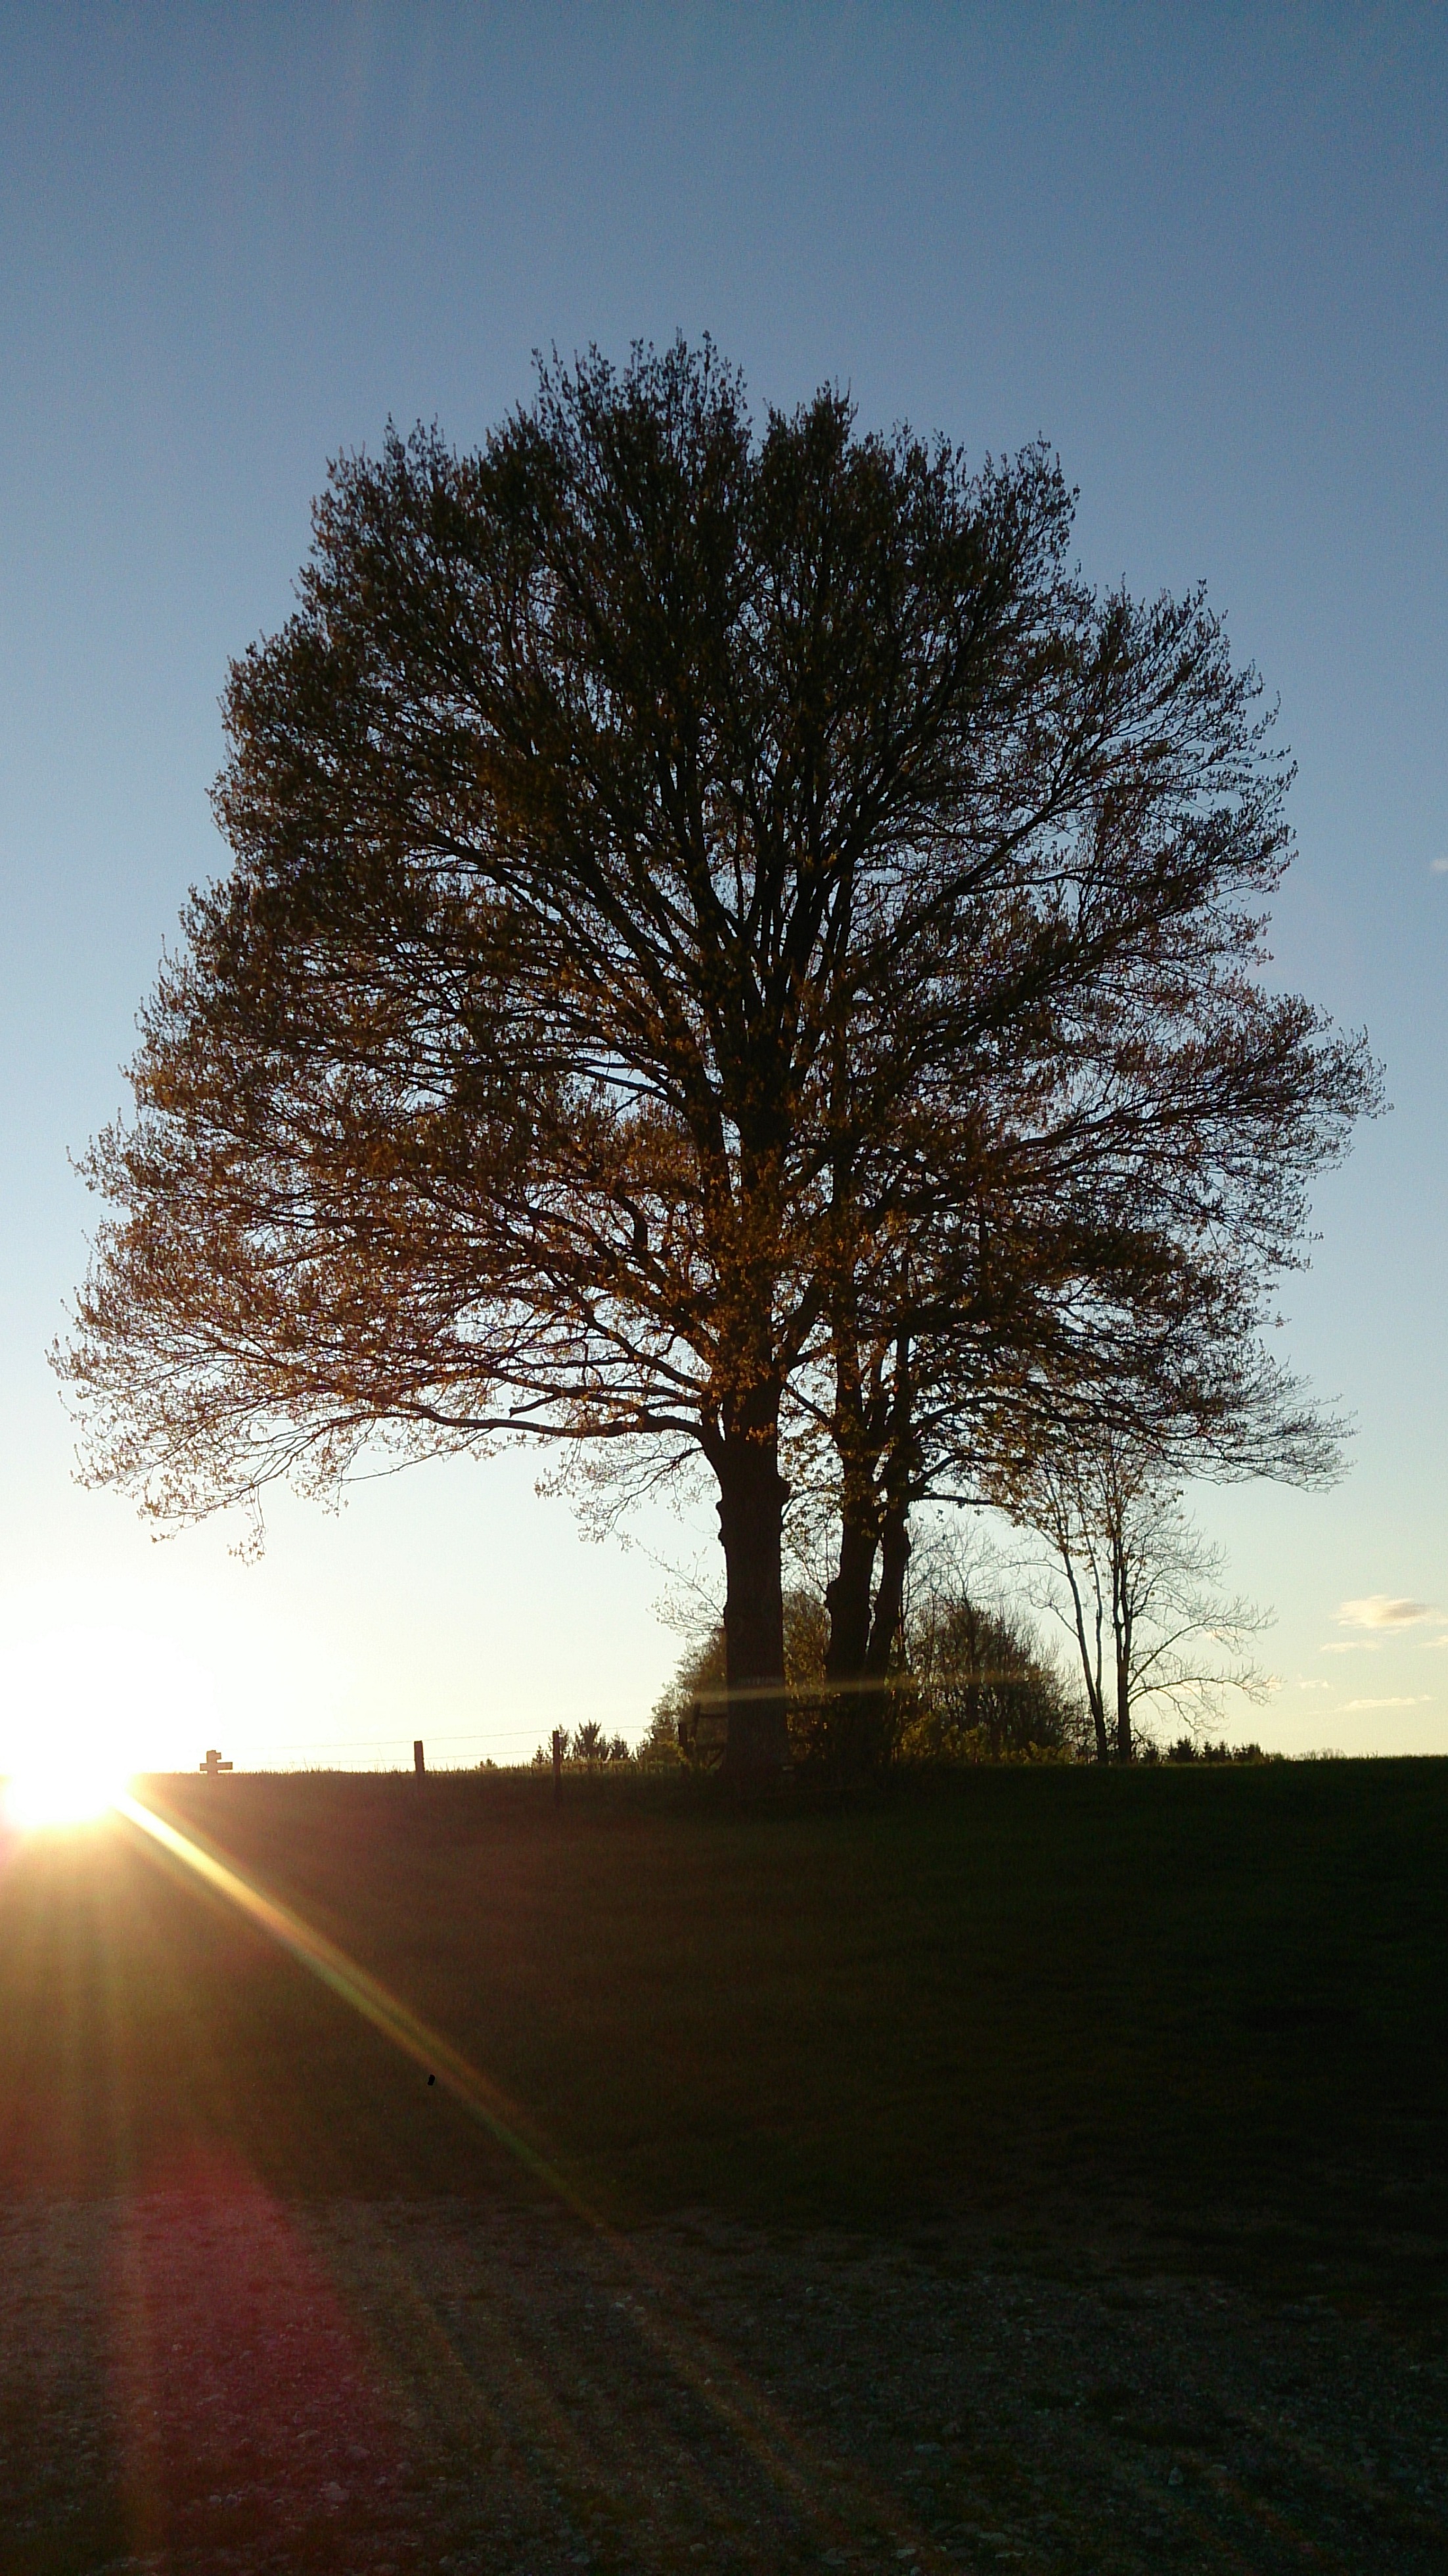
landscape, tree, nature, branch, light, plant, sky, sun, sunrise, sunset, field, meadow, sunlight, morning, leaf, dawn, dusk, evening, autumn, leaves, mood, abendstimmung, sunbeam, atmospheric phenomenon, woody plant